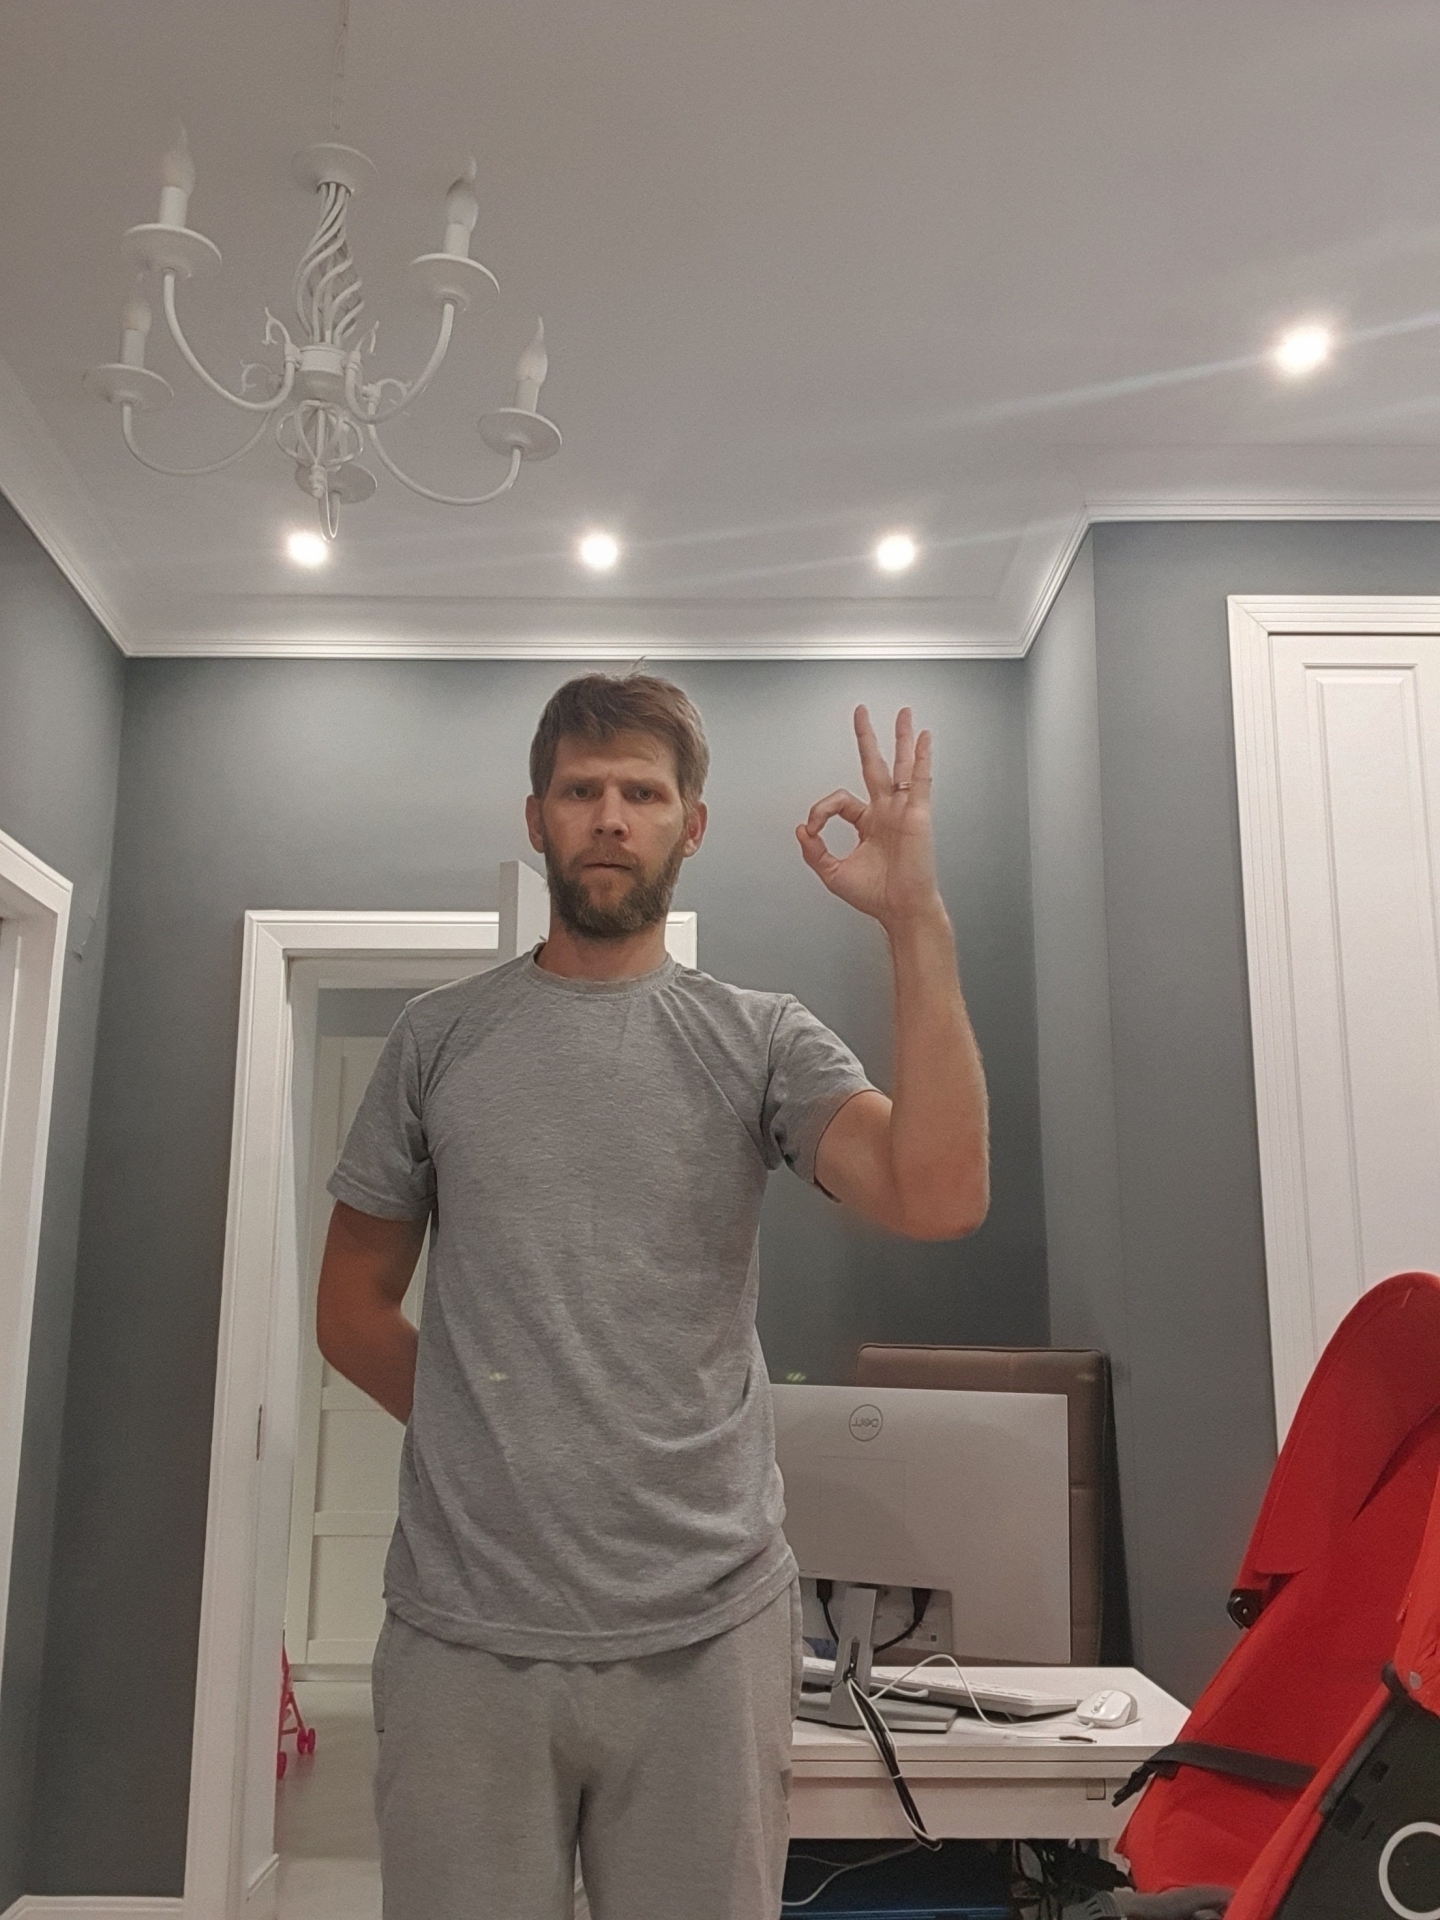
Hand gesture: ok